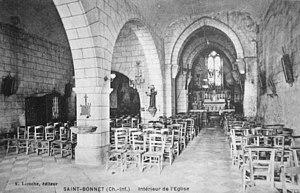
Vue de l'intérieur de l'église de st bonnet sur gironde
L'Église Saint-Bonnet est une église catholique située sur le territoire de la commune de Saint-Bonnet-sur-Gironde, dans la partie méridionale du département de la Charente-Maritime, dans le diocèse de La Rochelle et Saintes.